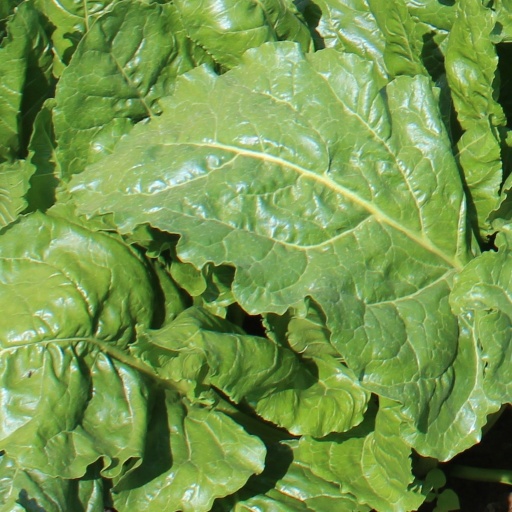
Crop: sugar beet